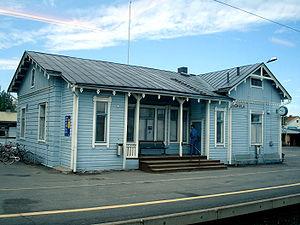
Tuusula est une municipalité du sud de la Finlande, dans la région d'Uusimaa. Elle est souvent rattachée au Grand Helsinki.